Georg August Rudolph

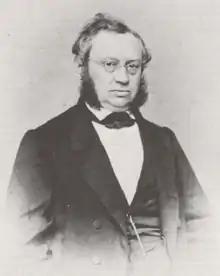
Rudolph in 1862

Georg August Rudolph (25 September 1816 in Kassel – 13 December 1893 in Marburg) was a German politician and from 4 December 1856 until 2 August 1884 mayor of Marburg.